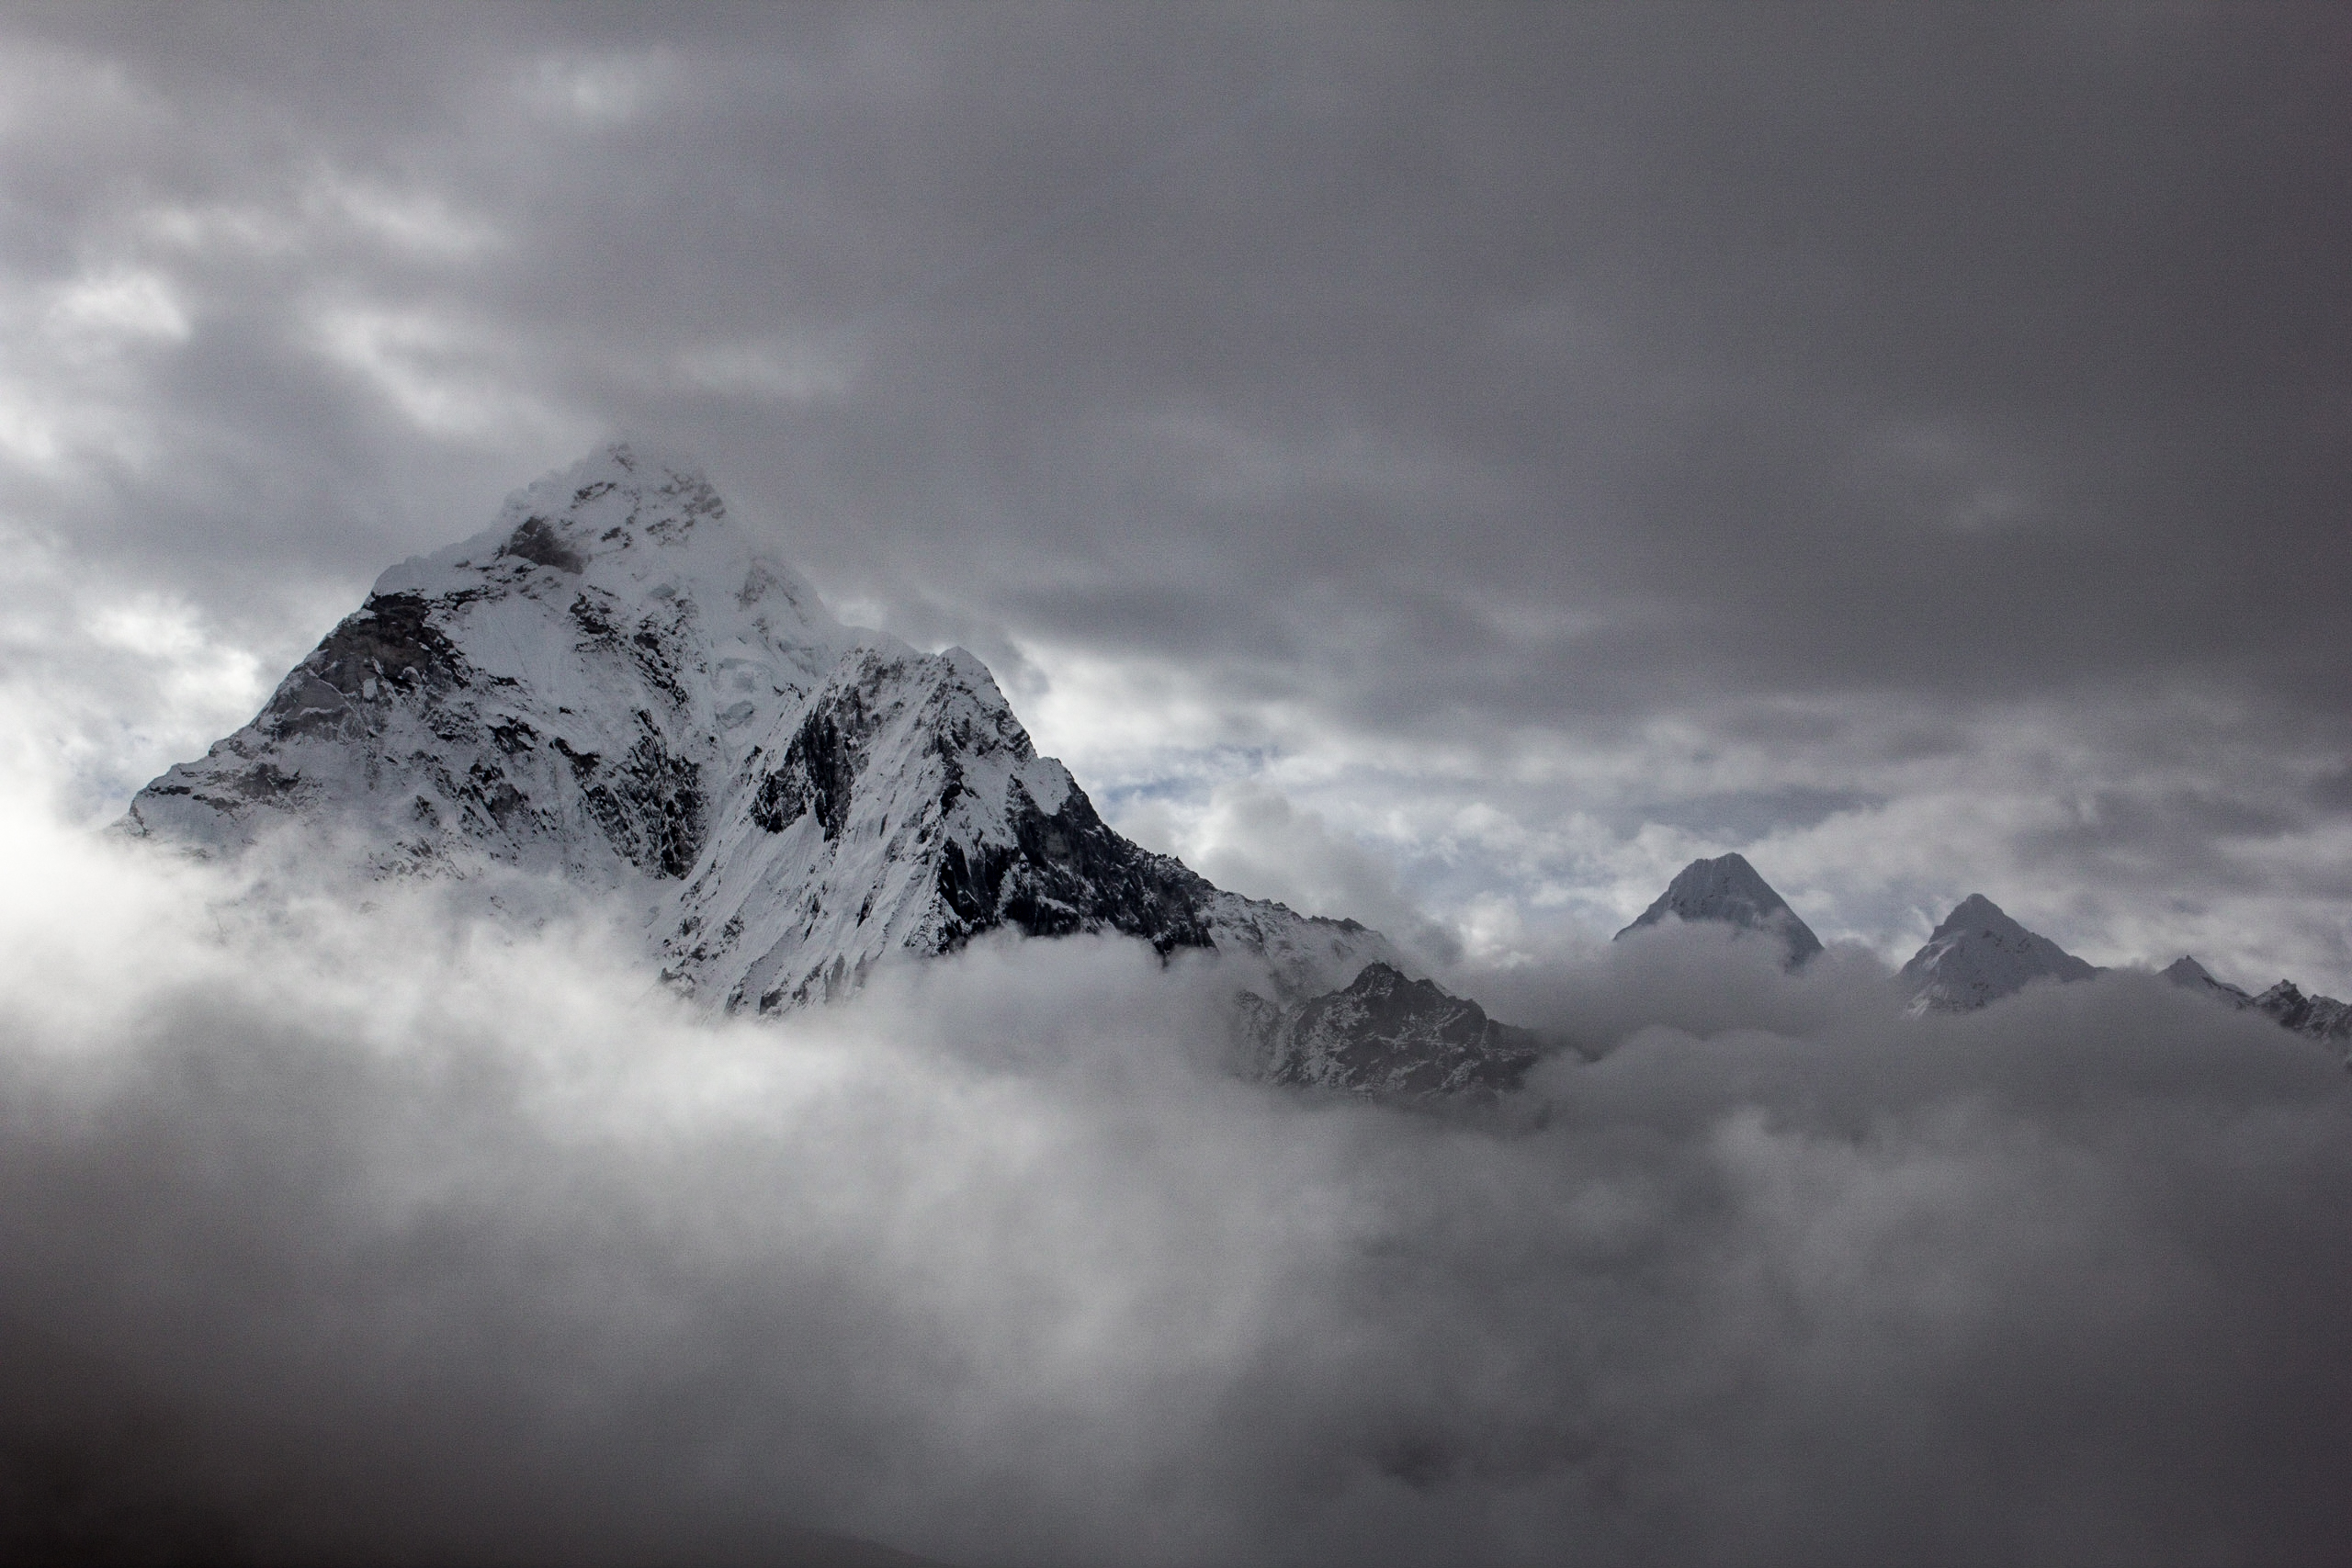
nature, mountain, snow, cloud, black and white, sky, mist, mountain range, weather, monochrome, ridge, summit, alps, landform, meteorological phenomenon, monochrome photography, geographical feature, atmospheric phenomenon, atmosphere of earth, mountainous landforms, geological phenomenon